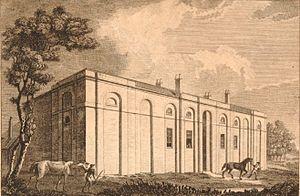
Le Royal Veterinary College est une école vétérinaire anglaise intégrée à l'université de Londres. Il a été fondé en 1791 et fait partie de cette université depuis 1949. C'est la plus ancienne des sept écoles vétérinaires du Royaume-Uni.